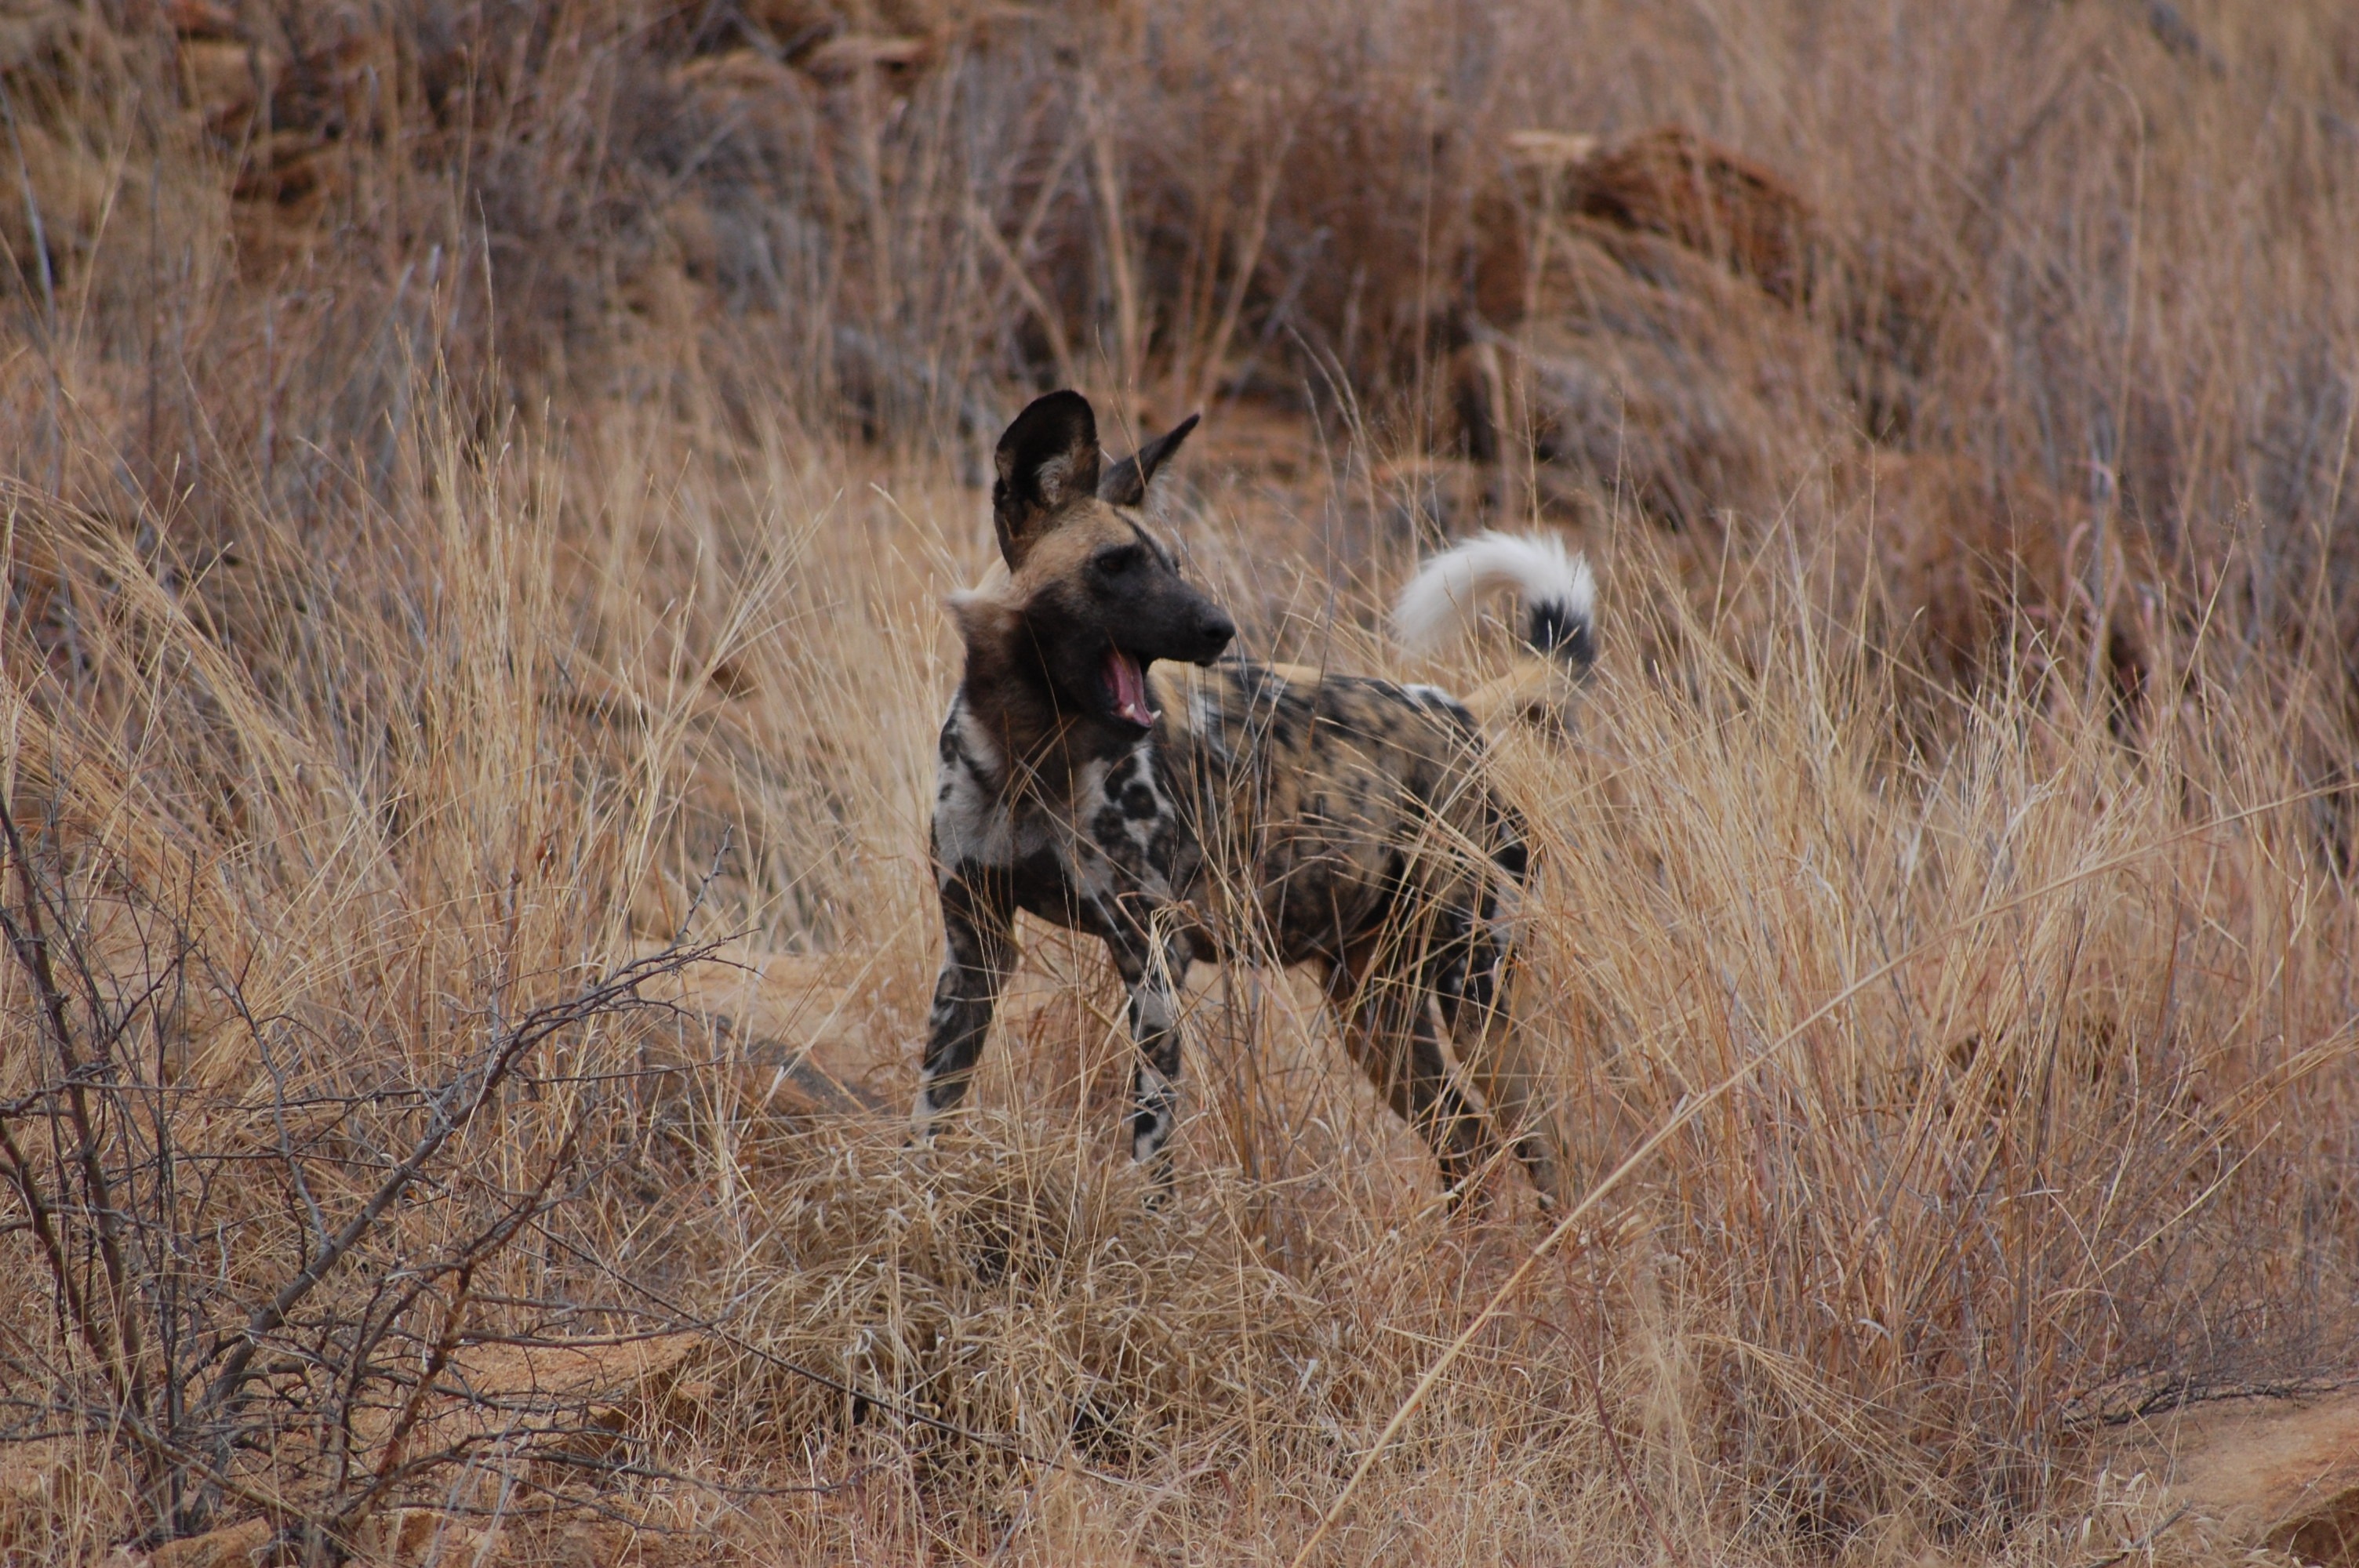
nature, wilderness, dog, animal, canine, wildlife, wild, environment, africa, mammal, fauna, hound, outdoors, zoology, vertebrate, species, safari, wild dog, dog like mammal